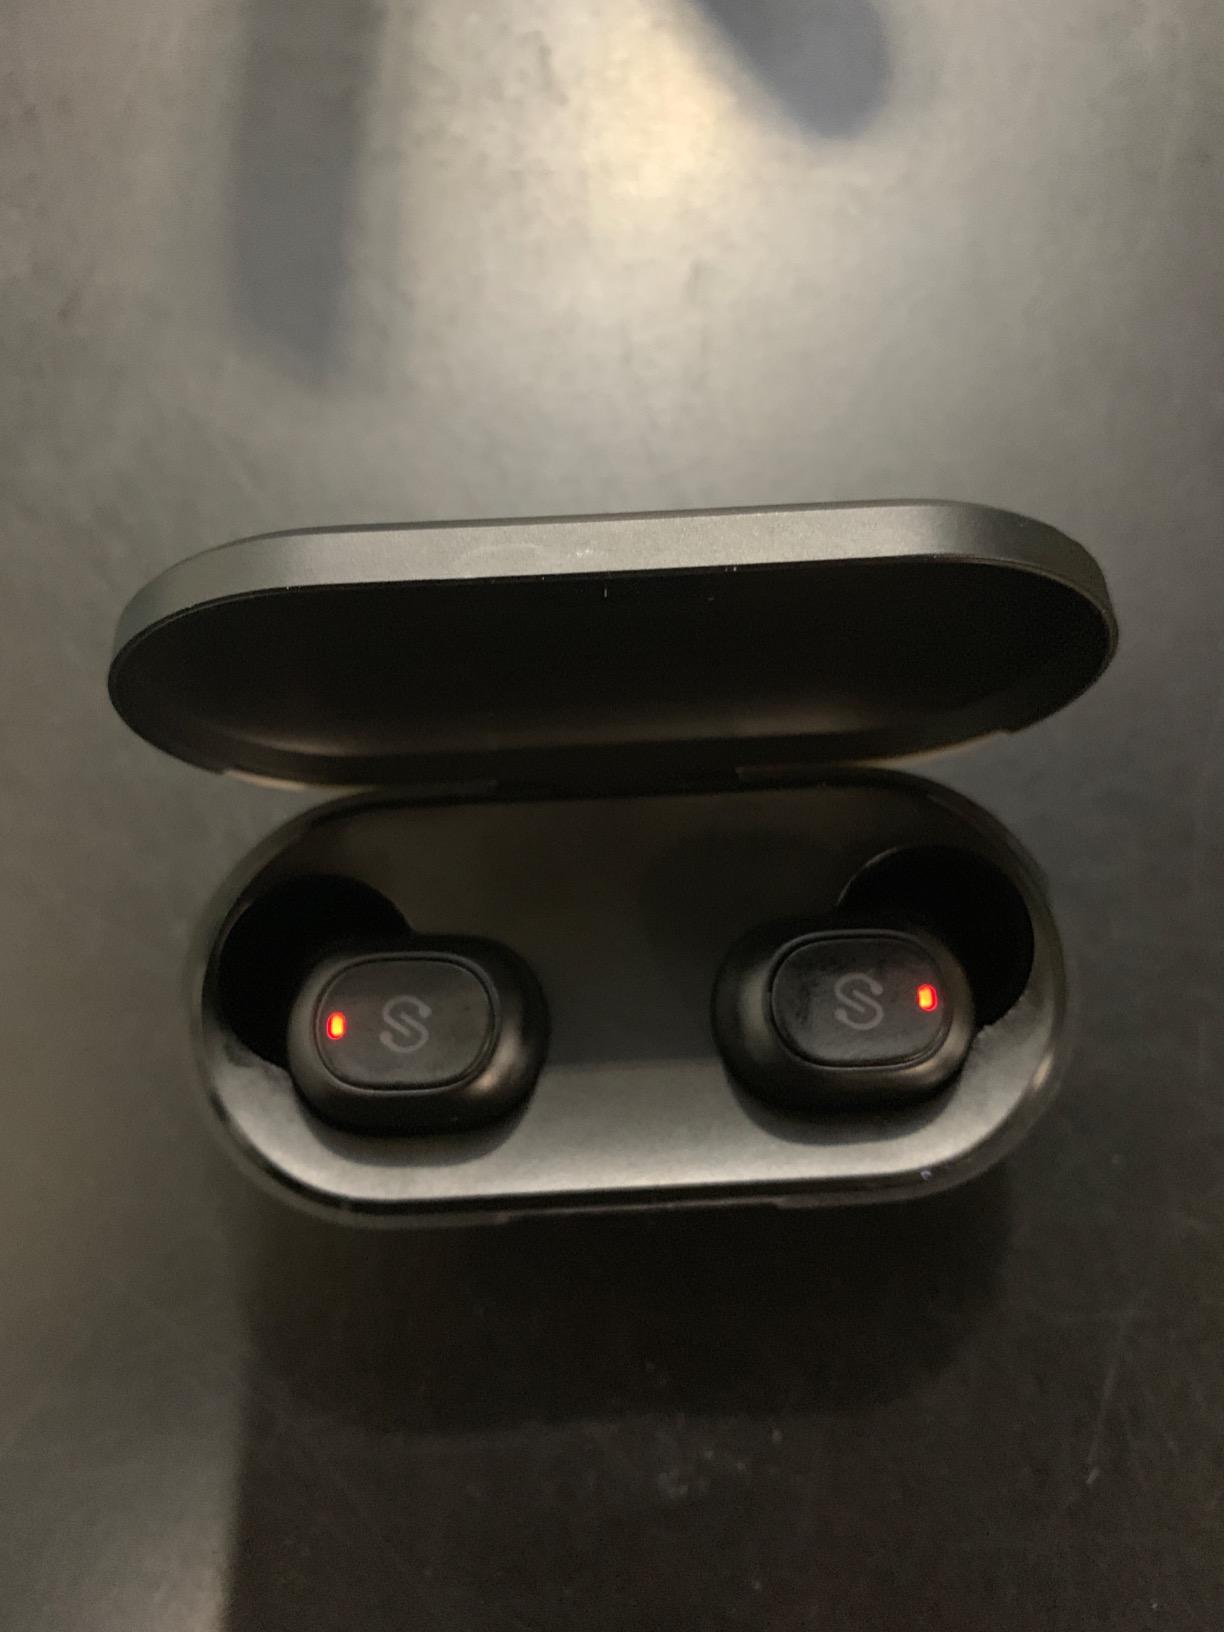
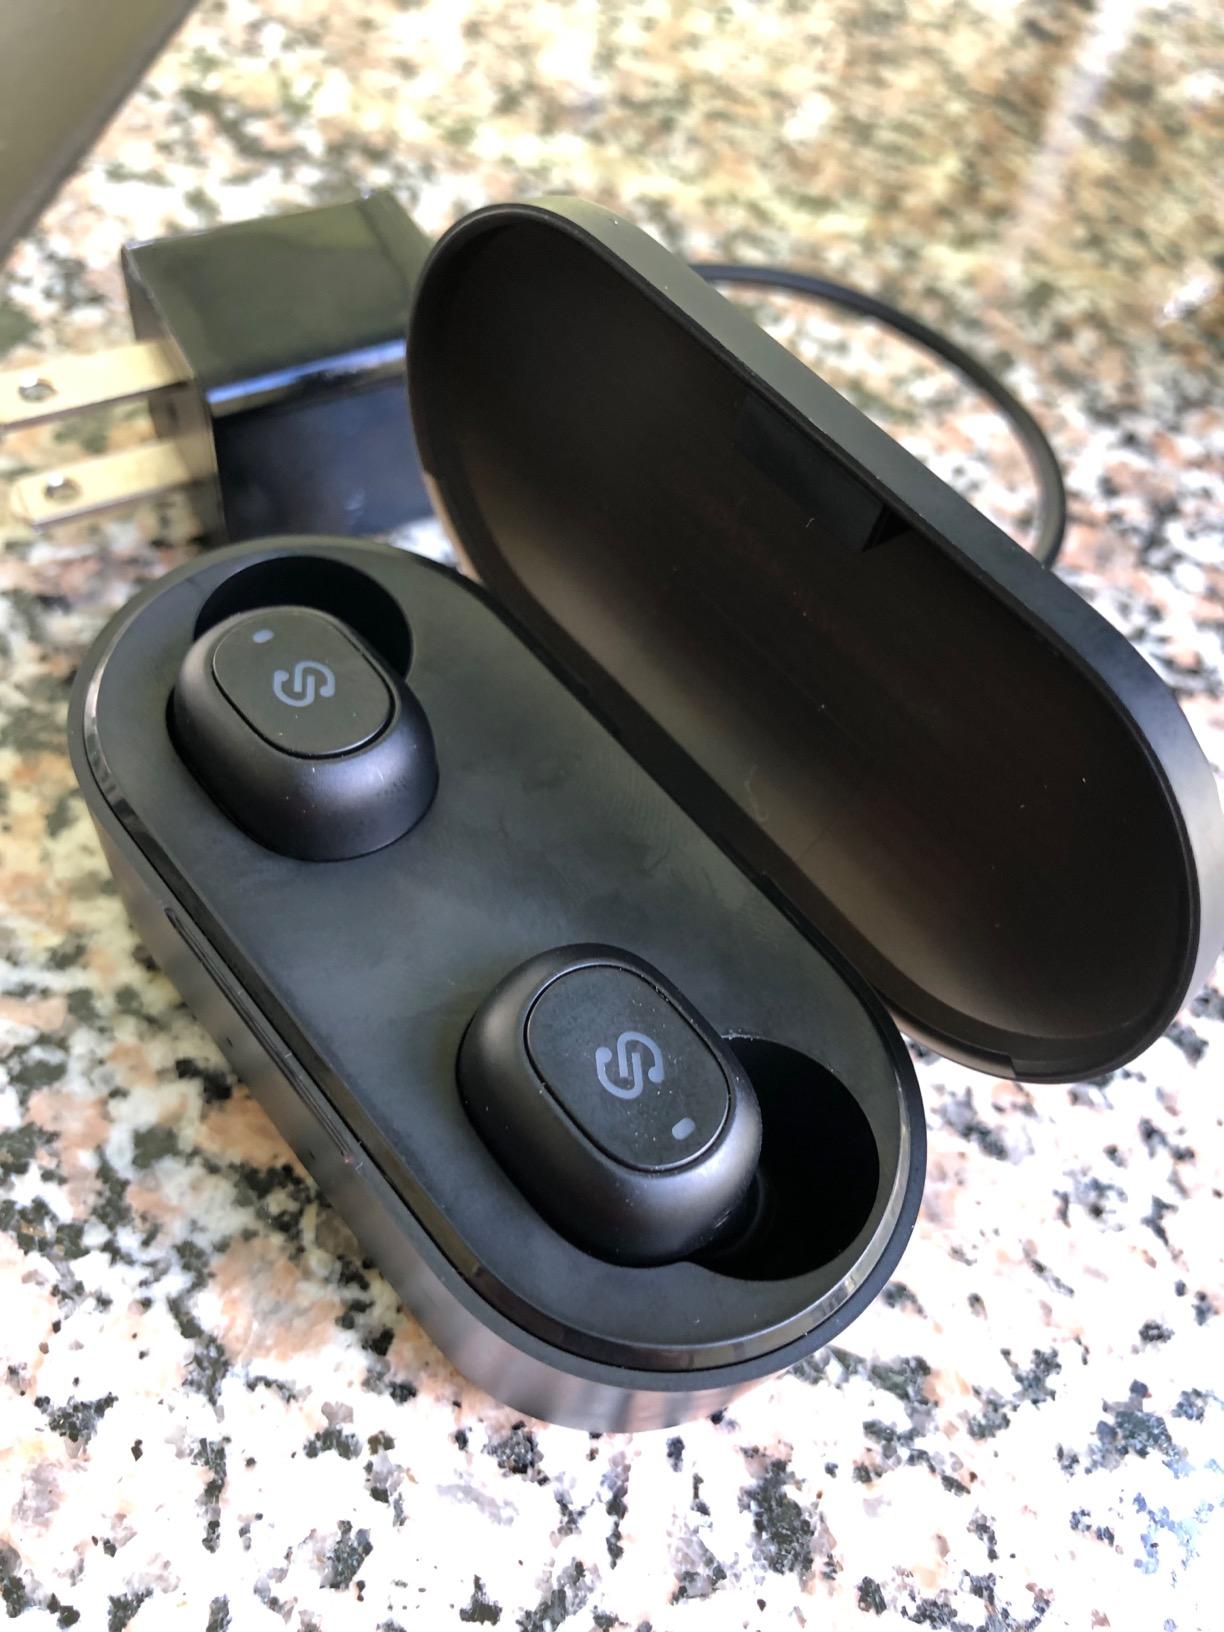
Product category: earbuds
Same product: yes